Pazhassi Raja

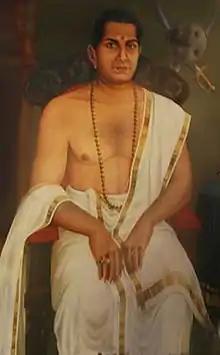
Painting of Pazhassi Raja by Raja Ravi Varma displayed in Pazhassiraja Museum, Kozhikode, Kerala, India

Kerala Varma Pazhassi Raja (3 January 1753 – 30 November 1805), also known as Cotiote Rajah and Pychy Rajah, was the "de facto" head of the Kottayam Kingdom in the Malabar region of Kerala between 1774 and 1805. His struggles with the British East India Company is known as the Cotiote War. Pazhassi's rebellion against the British is often touted as one of the earliest acts of freedom fight in India. He earned the epithet ""Kerala Simham"" ("Lion of Kerala") on account of his martial exploits.